History of France–United States relations

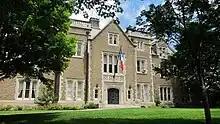
The French ambassador's residence in Washington, D.C. It served as the French embassy from 1936 to 1985.

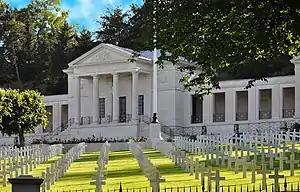
American Cemetery and Memorial in Suresnes, France

When World War I broke out the United States declared itself neutral, a status it maintained for almost 3 years until entering the conflict in April 1917 on the side of the Allies. Both before and after Washington provided much-needed money—as loans to be repaid—that purchased American food, oil and chemicals for the French effort. The first wave of initial American soldiers to arrive at the Western Front brought no heavy equipment (so that the ships could carry more soldiers). In combat they used French artillery, airplanes and tanks, such as the SPAD XIII fighter biplane and Renault FT light tank serving in the aviation and armored formations of the American Expeditionary Force on the Western Front. In 1918 the United States sent over two million combat troops under the command of General John J. Pershing, who operated on their own sector of the Western Front. They gave the Allies a decisive edge, as the Germans were unable to replace their heavy losses and virtually collapsed by September 1918.